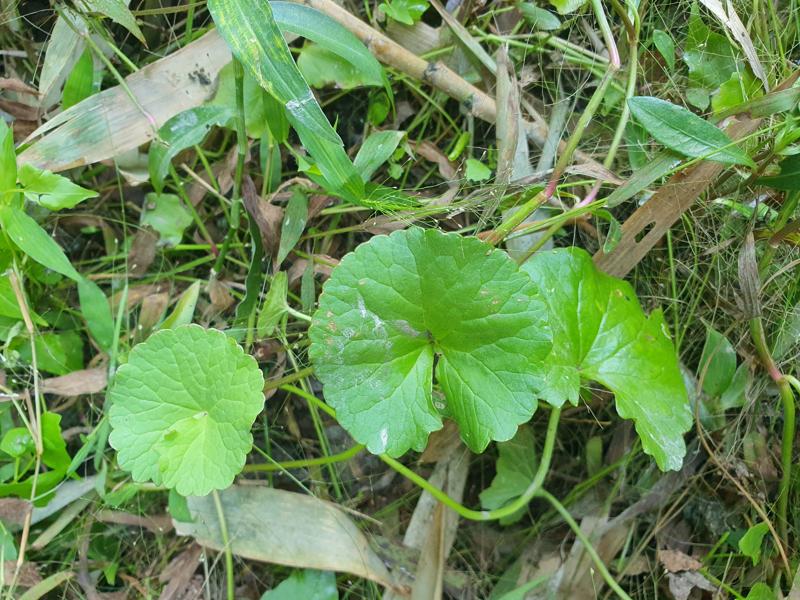
Weed species: Centella asiatica